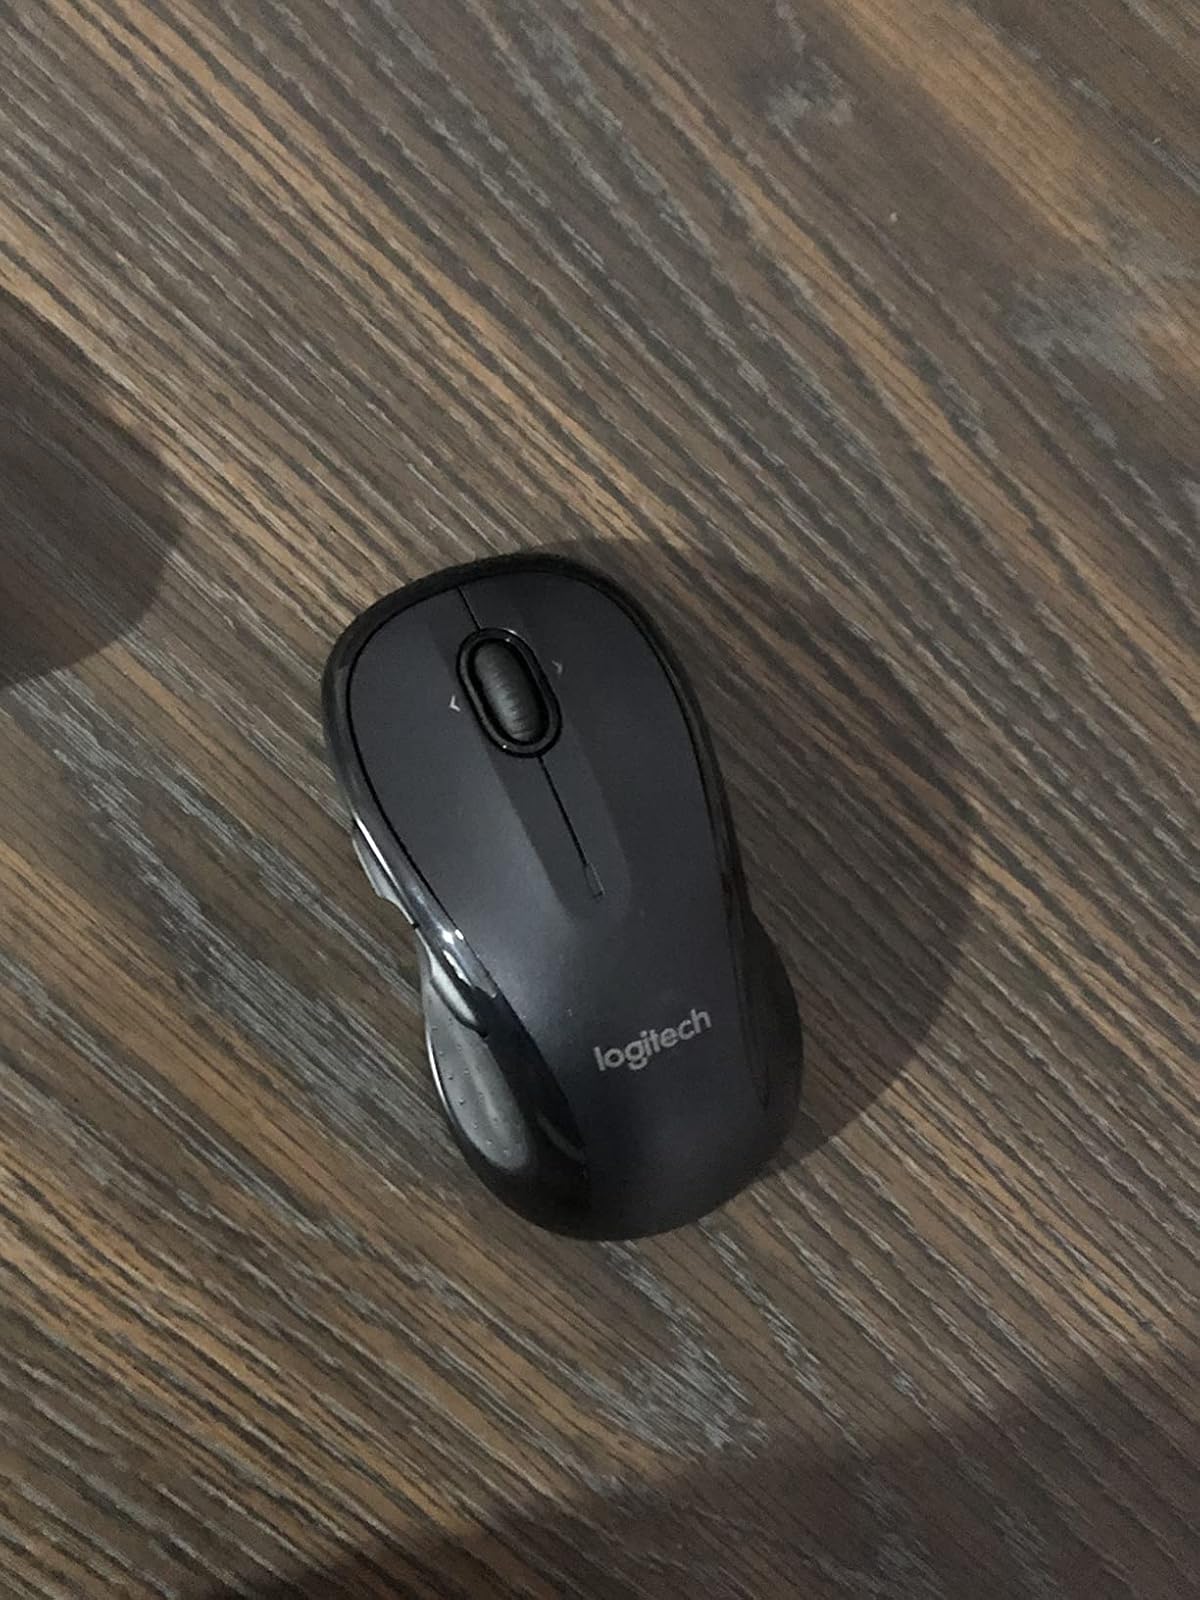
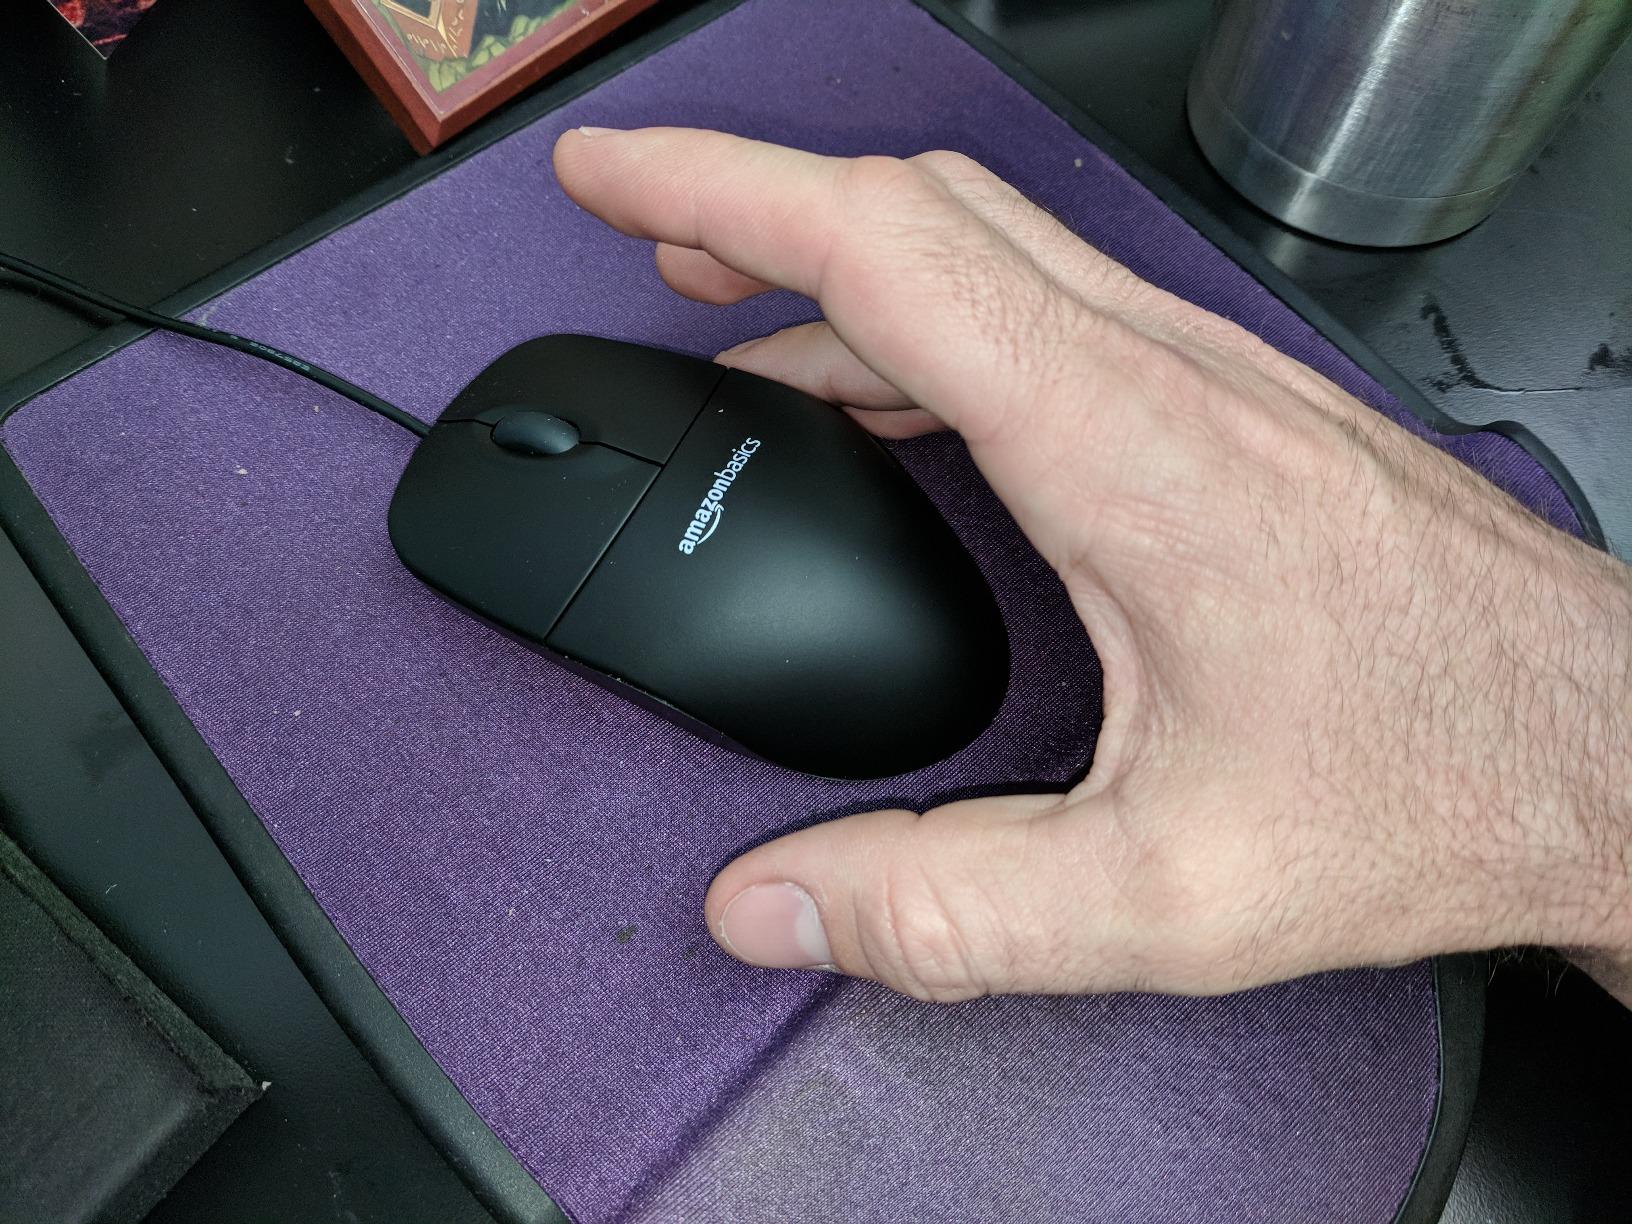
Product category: mouse
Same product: no